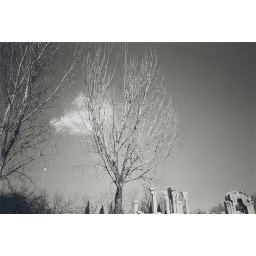
A lone cloud floated in the blue sky.